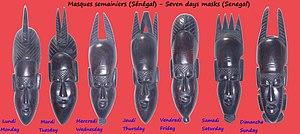
Masques semainiers
Les masques semainiers, encore appelés "masques des sept jours de la semaine", sont des séries de sept masques originaires de l'artisanat sénégalais dont la forme et les attributs sont censés représenter symboliquement un jour précis de la semaine du calendrier grégorien. Ils sont attribués aux Wolofs, population principalement répandue au Sénégal et, à un moindre degré, en Gambie et Mauritanie.